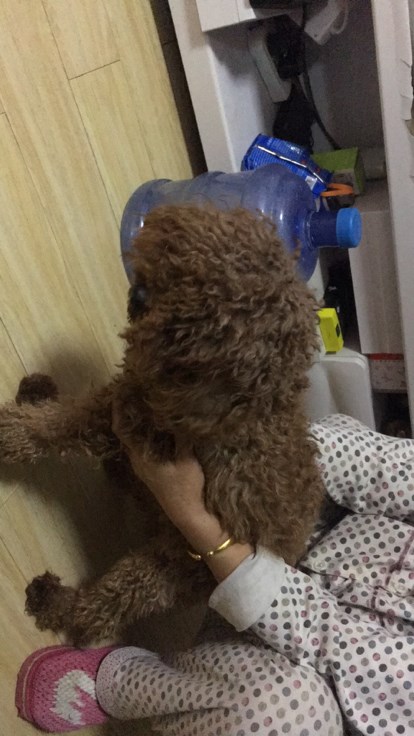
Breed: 7449-n000128-teddy